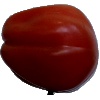
Label: Tomato Heart 1